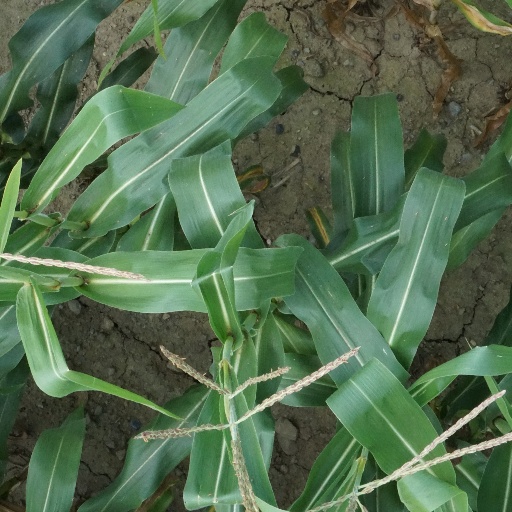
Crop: maize; corn